When God Was a Rabbit

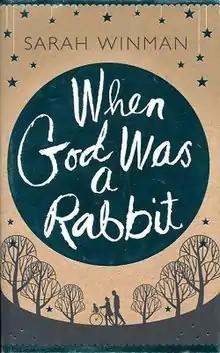
First edition (Headline)

When God Was a Rabbit is a book by Sarah Winman that was first published in 2011. It won Winman various awards including New Writer of the Year in the Galaxy National Book Awards and was one of the books chosen by Richard & Judy in their 2011 Summer Book Club.